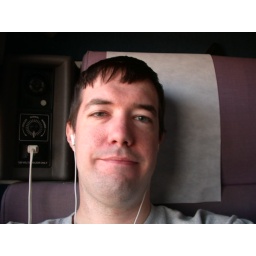
Self-portrait in sleeping car room. The iPod is plugged into the &amp;quot;razors only&amp;quot; outlet next to my head.